Hongi

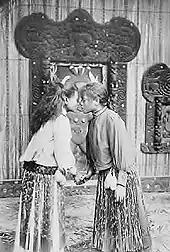
Two Māori women exchange a , 1913.

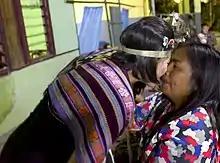
"Henge'do" during wedding.

The is a traditional Māori greeting performed by two people pressing their noses together, often including the touching of the foreheads. The greeting is used at traditional meetings among Māori people, and at major ceremonies, such as a "pōwhiri". It may be followed by a handshake.